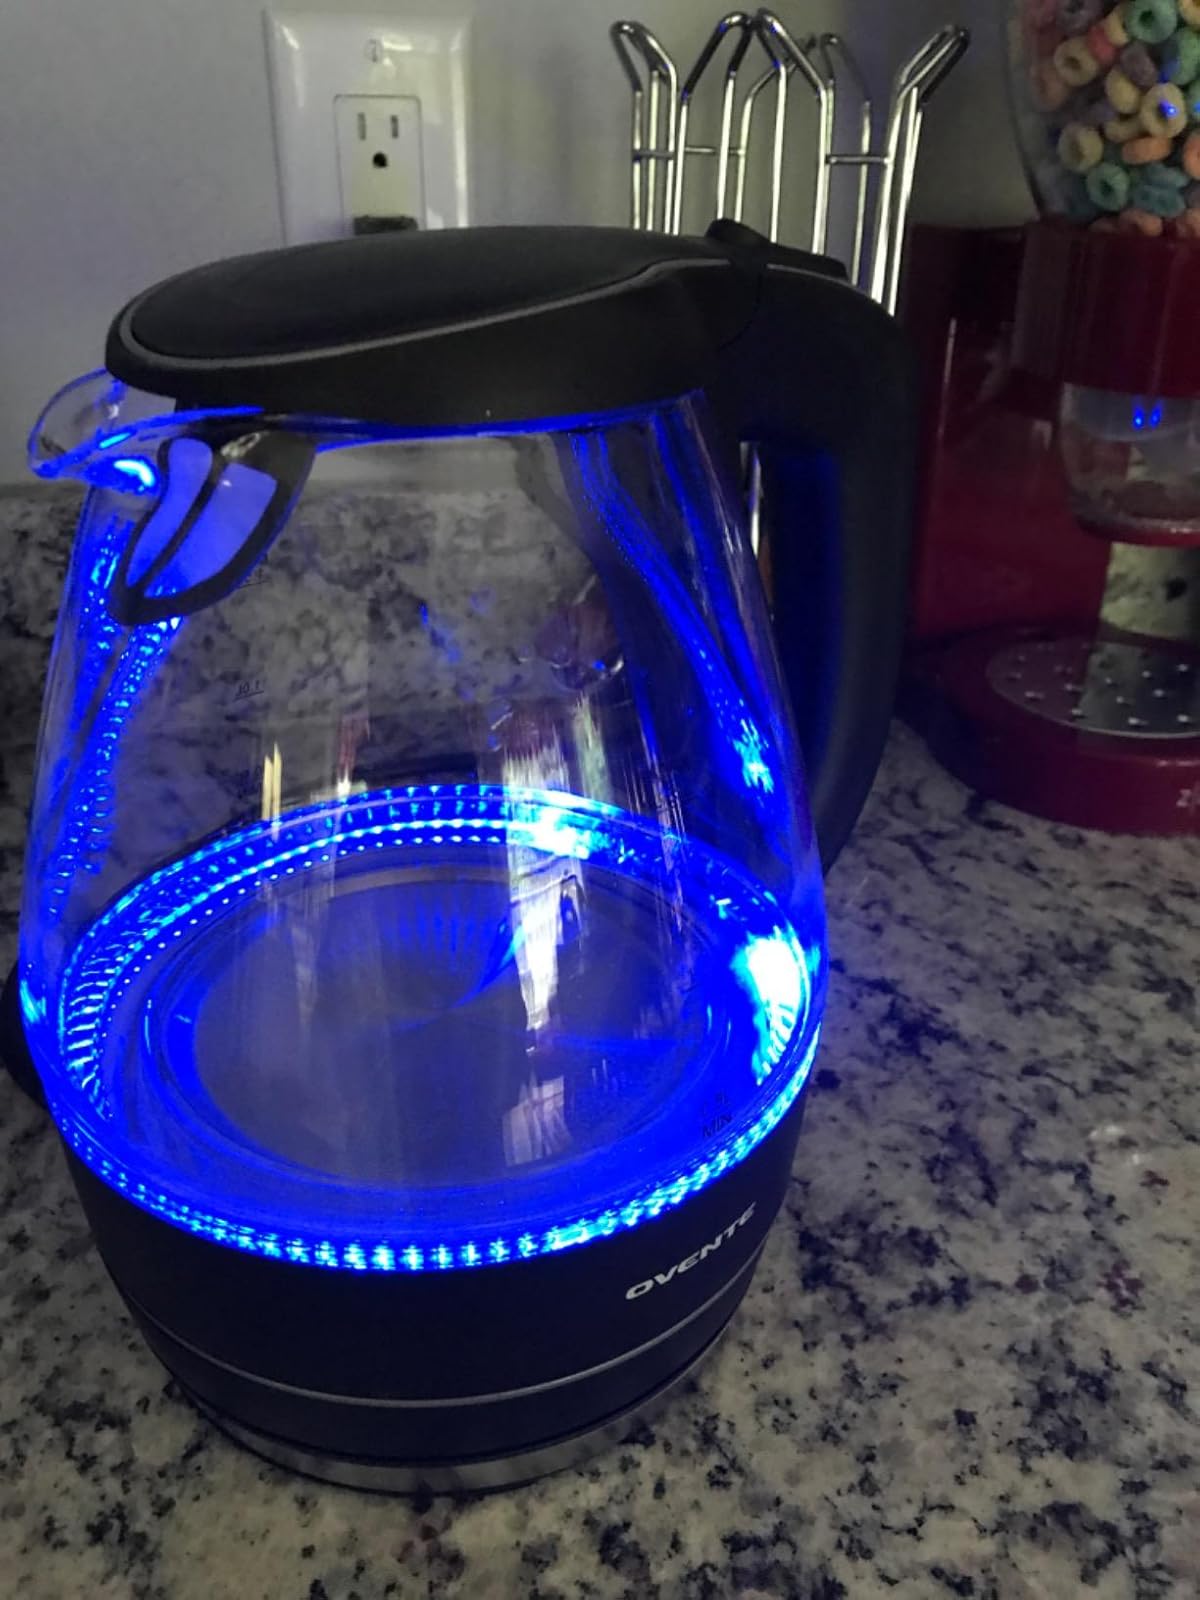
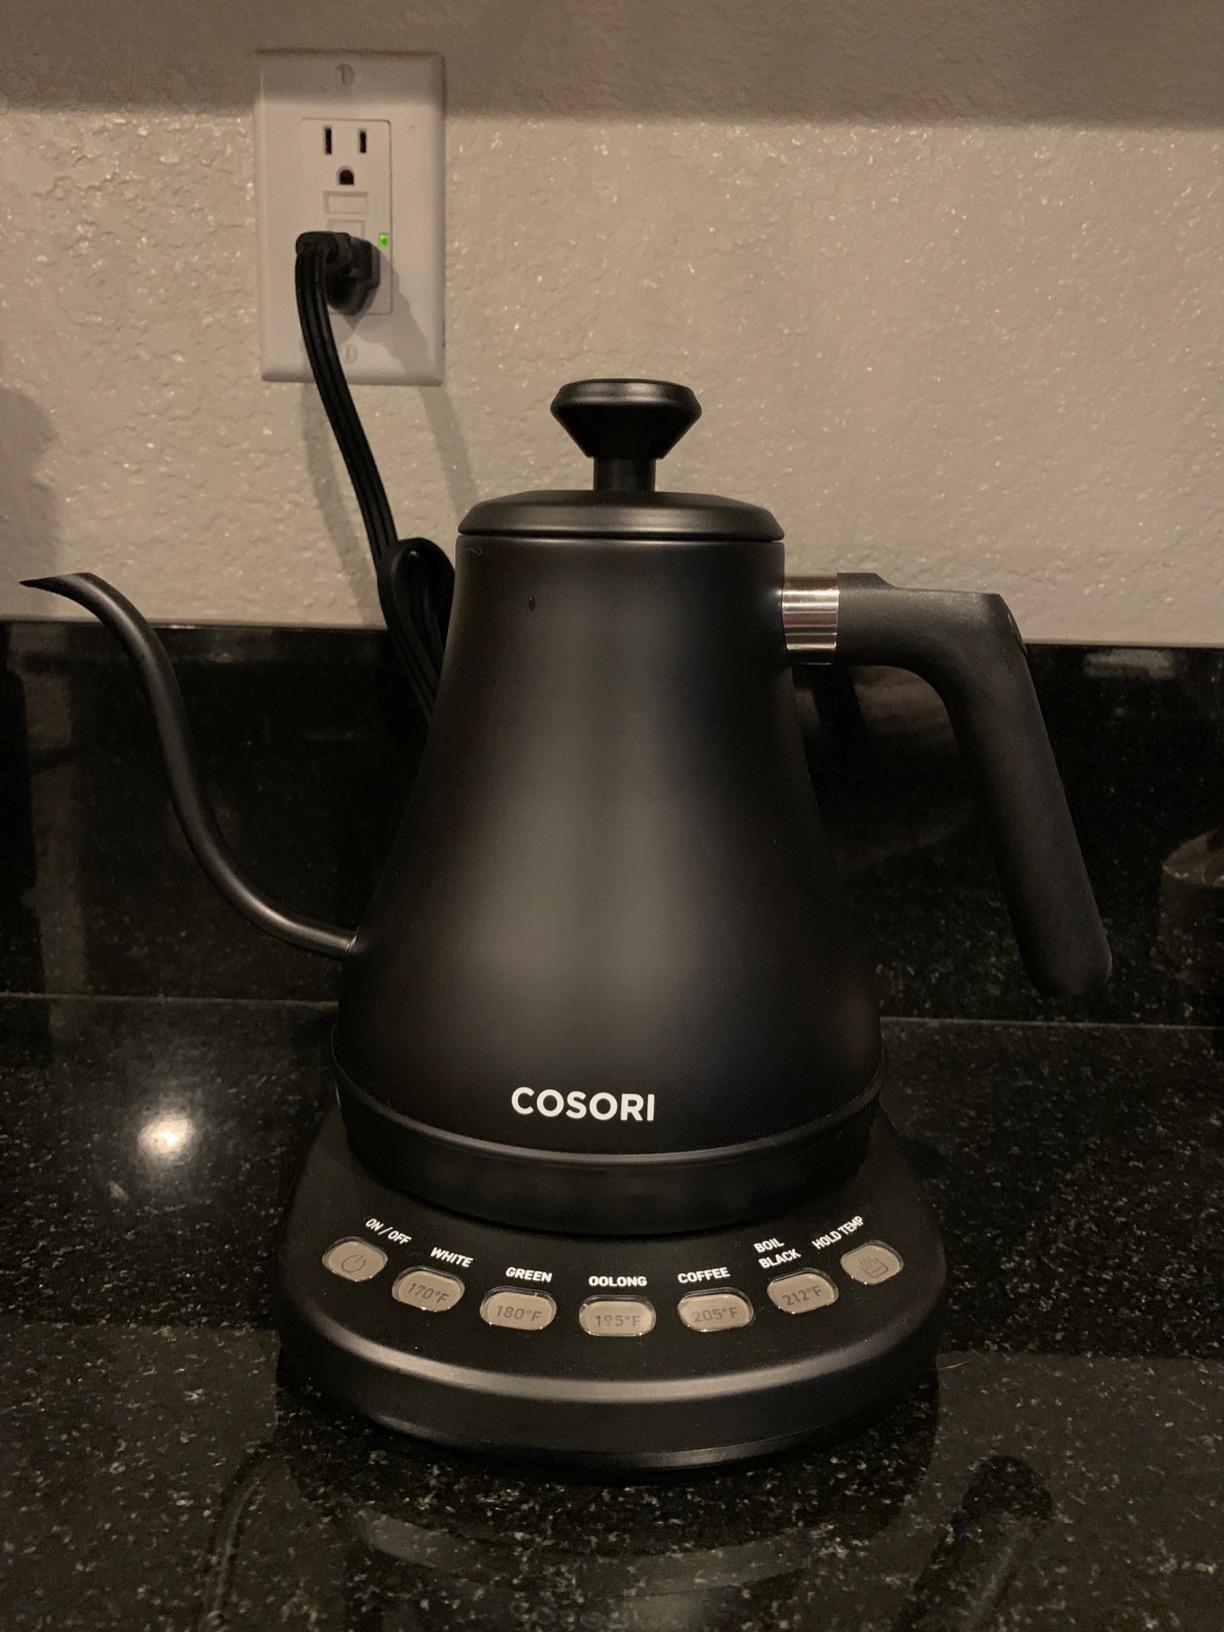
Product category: items_kettle
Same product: no